Rogener Pavinski

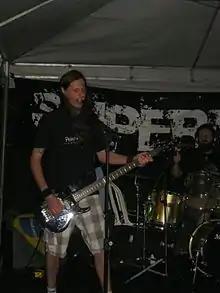
Rogener performing with Supernova

Rogener Pavinski (born 1981 in Ribeirão Preto, Brazil) is a Brazilian Esperantist, singer and bass guitar player in the Esperanto rock band Supernova, which has performed at Esperanto world congresses and youth events. He is also director and producer of the film "Esperanto is..." (in Esperanto ""Esperanto estas..."").